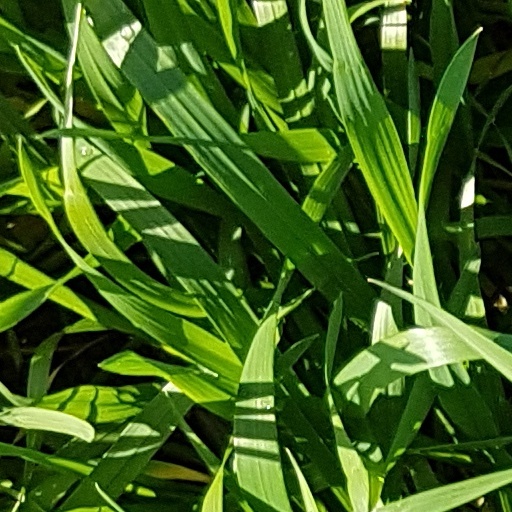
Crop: wheat